Dassault Mirage F1

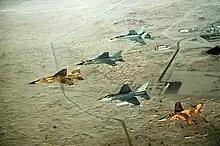
A multinational fighter formation, including, left to right, a Qatari F-1 Mirage, a French F-1C Mirage, a U.S. Air Force F-16C Fighting Falcon, a Canadian CF/A-18A Hornet and a Qatari Alpha Jet, during Operation Desert Shield

In October 2007, three Mirage 2000s and three Mirage F1s were deployed at Kandahar Air Force Base, where they flew close air support and tactical reconnaissance missions in support of international forces in Southern Afghanistan.